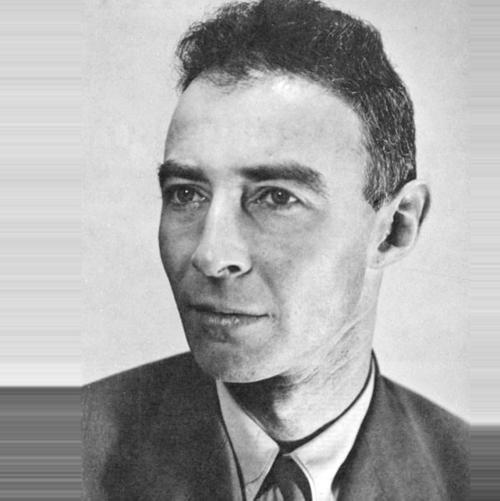
Age: 39